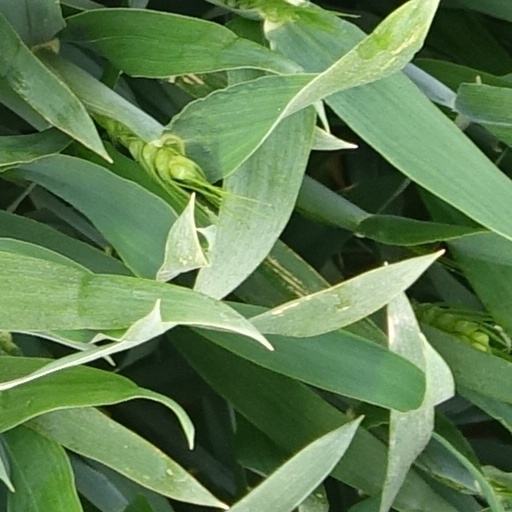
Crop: wheat